Johan Caspar Mylius

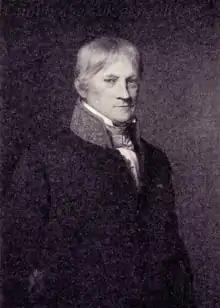

Johan Caspar Mylius (22 October 1776 – 15 September 1852) was a Danish military officer and landowner. He was appointed as chamberlain in 1840 and ennobled under the name de Mylius on 14 October 1840.